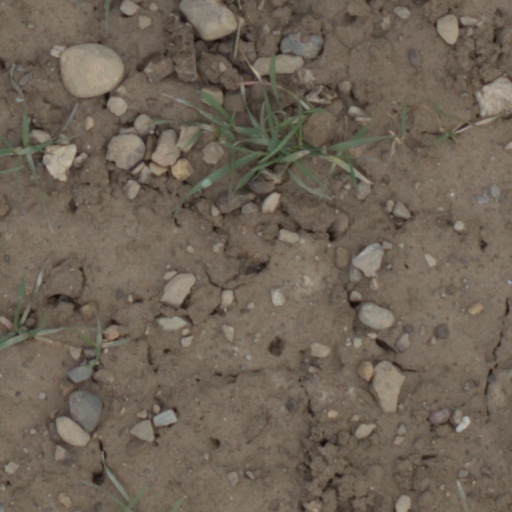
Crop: wheat